Dr. Thomas E. Lucas House

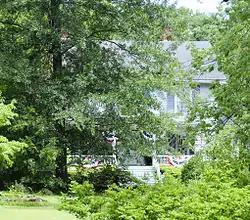
Dr Thomas E Lucas House, August 2012

Dr. Thomas E. Lucas House is a historic home located at Chesterfield, Chesterfield County, South Carolina. It was built about 1868, and is a two-story, three-bay, central-hall plan, frame farmhouse, with a one-story rear wing. It features a one-story porch across the front façade. Also on the property is an antebellum smokehouse, a gazebo (originally used as a hothouse, c. 1885), and several other outbuildings. The house is associated with Dr. Thomas E. Lucas, a farmer, physician and politician. In 1864 Lucas resigned his position as a lieutenant in Company A in the Fifteenth Battalion, South Carolina Artillery, to serve in the South Carolina House of Representatives.